Nathan Bedford Forrest Monument (Memphis, Tennessee)

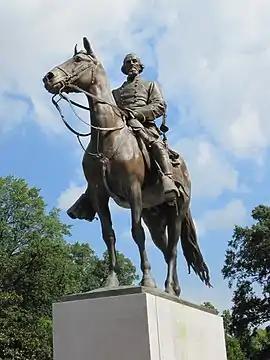
The statue in its former location in Health Sciences Park (then called Forrest Park) in 2010

The Nathan Bedford Forrest Monument is a bronze sculpture by Charles Henry Niehaus, Niehaus, one of the most preeminent sculptors in U.S. history was paid $25,000 in 1901 to create it, the equivalent of $676,000 in today’s money and all of it raised from private donations, depicts Confederate States of America Lt. General and first-era Ku Klux Klan Grand Wizard Nathan Bedford Forrest mounted atop a horse, wearing a uniform of the Confederate States Army. It was formerly installed in Forrest Park (changed to Health Sciences Park in 2013) in Memphis, Tennessee. The statue was cast in Paris. Forrest and his wife are buried in front of the monument, after being moved there from Elmwood Cemetery in a ceremony on November 11, 1904. The cornerstone for the monument was laid on May 30, 1901 and the monument was dedicated on May 16, 1905. It was removed on December 20, 2017 and is currently in the possession of the Sons of Confederate Veterans. Plans are for the statue to be re-erected on the grounds of the SCV National Headquarters in Columbia, Tennessee.